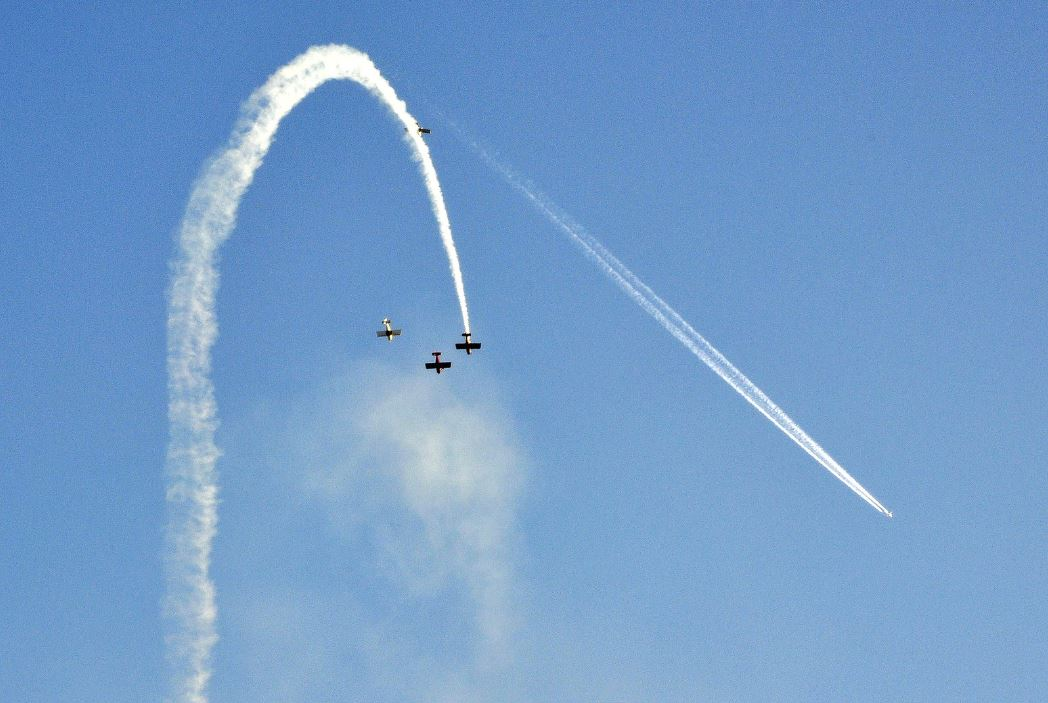
Fire: no
Smoke: no